Wuquan railway station

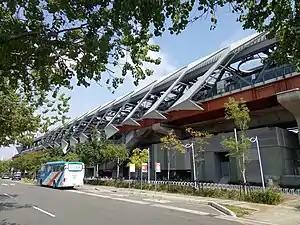

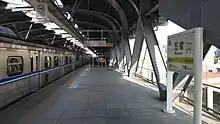
Station platform

Wuquan is a railway station located in South District, Taichung, Taiwan. It is owned by the Taiwan Railways Administration and is on the Taichung Line. It opened on October 28, 2018. The station is categorized as a B-class local station and is served by local trains only.